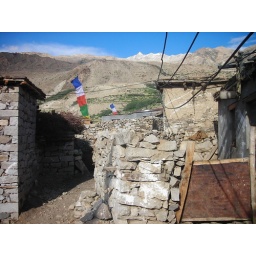
stone walls in Nako